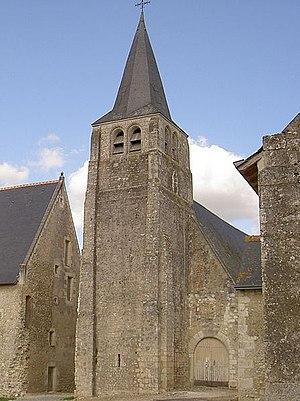
Clocher et portail de l'église Saint-Sulpice.
Le prieuré du Louroux, également connu sous le nom de château du Louroux, est situé sur la commune du Louroux dans le département français d'Indre-et-Loire en région Centre-Val de Loire. Il est fondé au cours du XIᵉ siècle par l'abbaye de Marmoutier. Ce monastère bénédictin fait alors partie des neuf prieurés possédés par l'abbatiat tourangeau et implantés dans le diocèse de Tours.